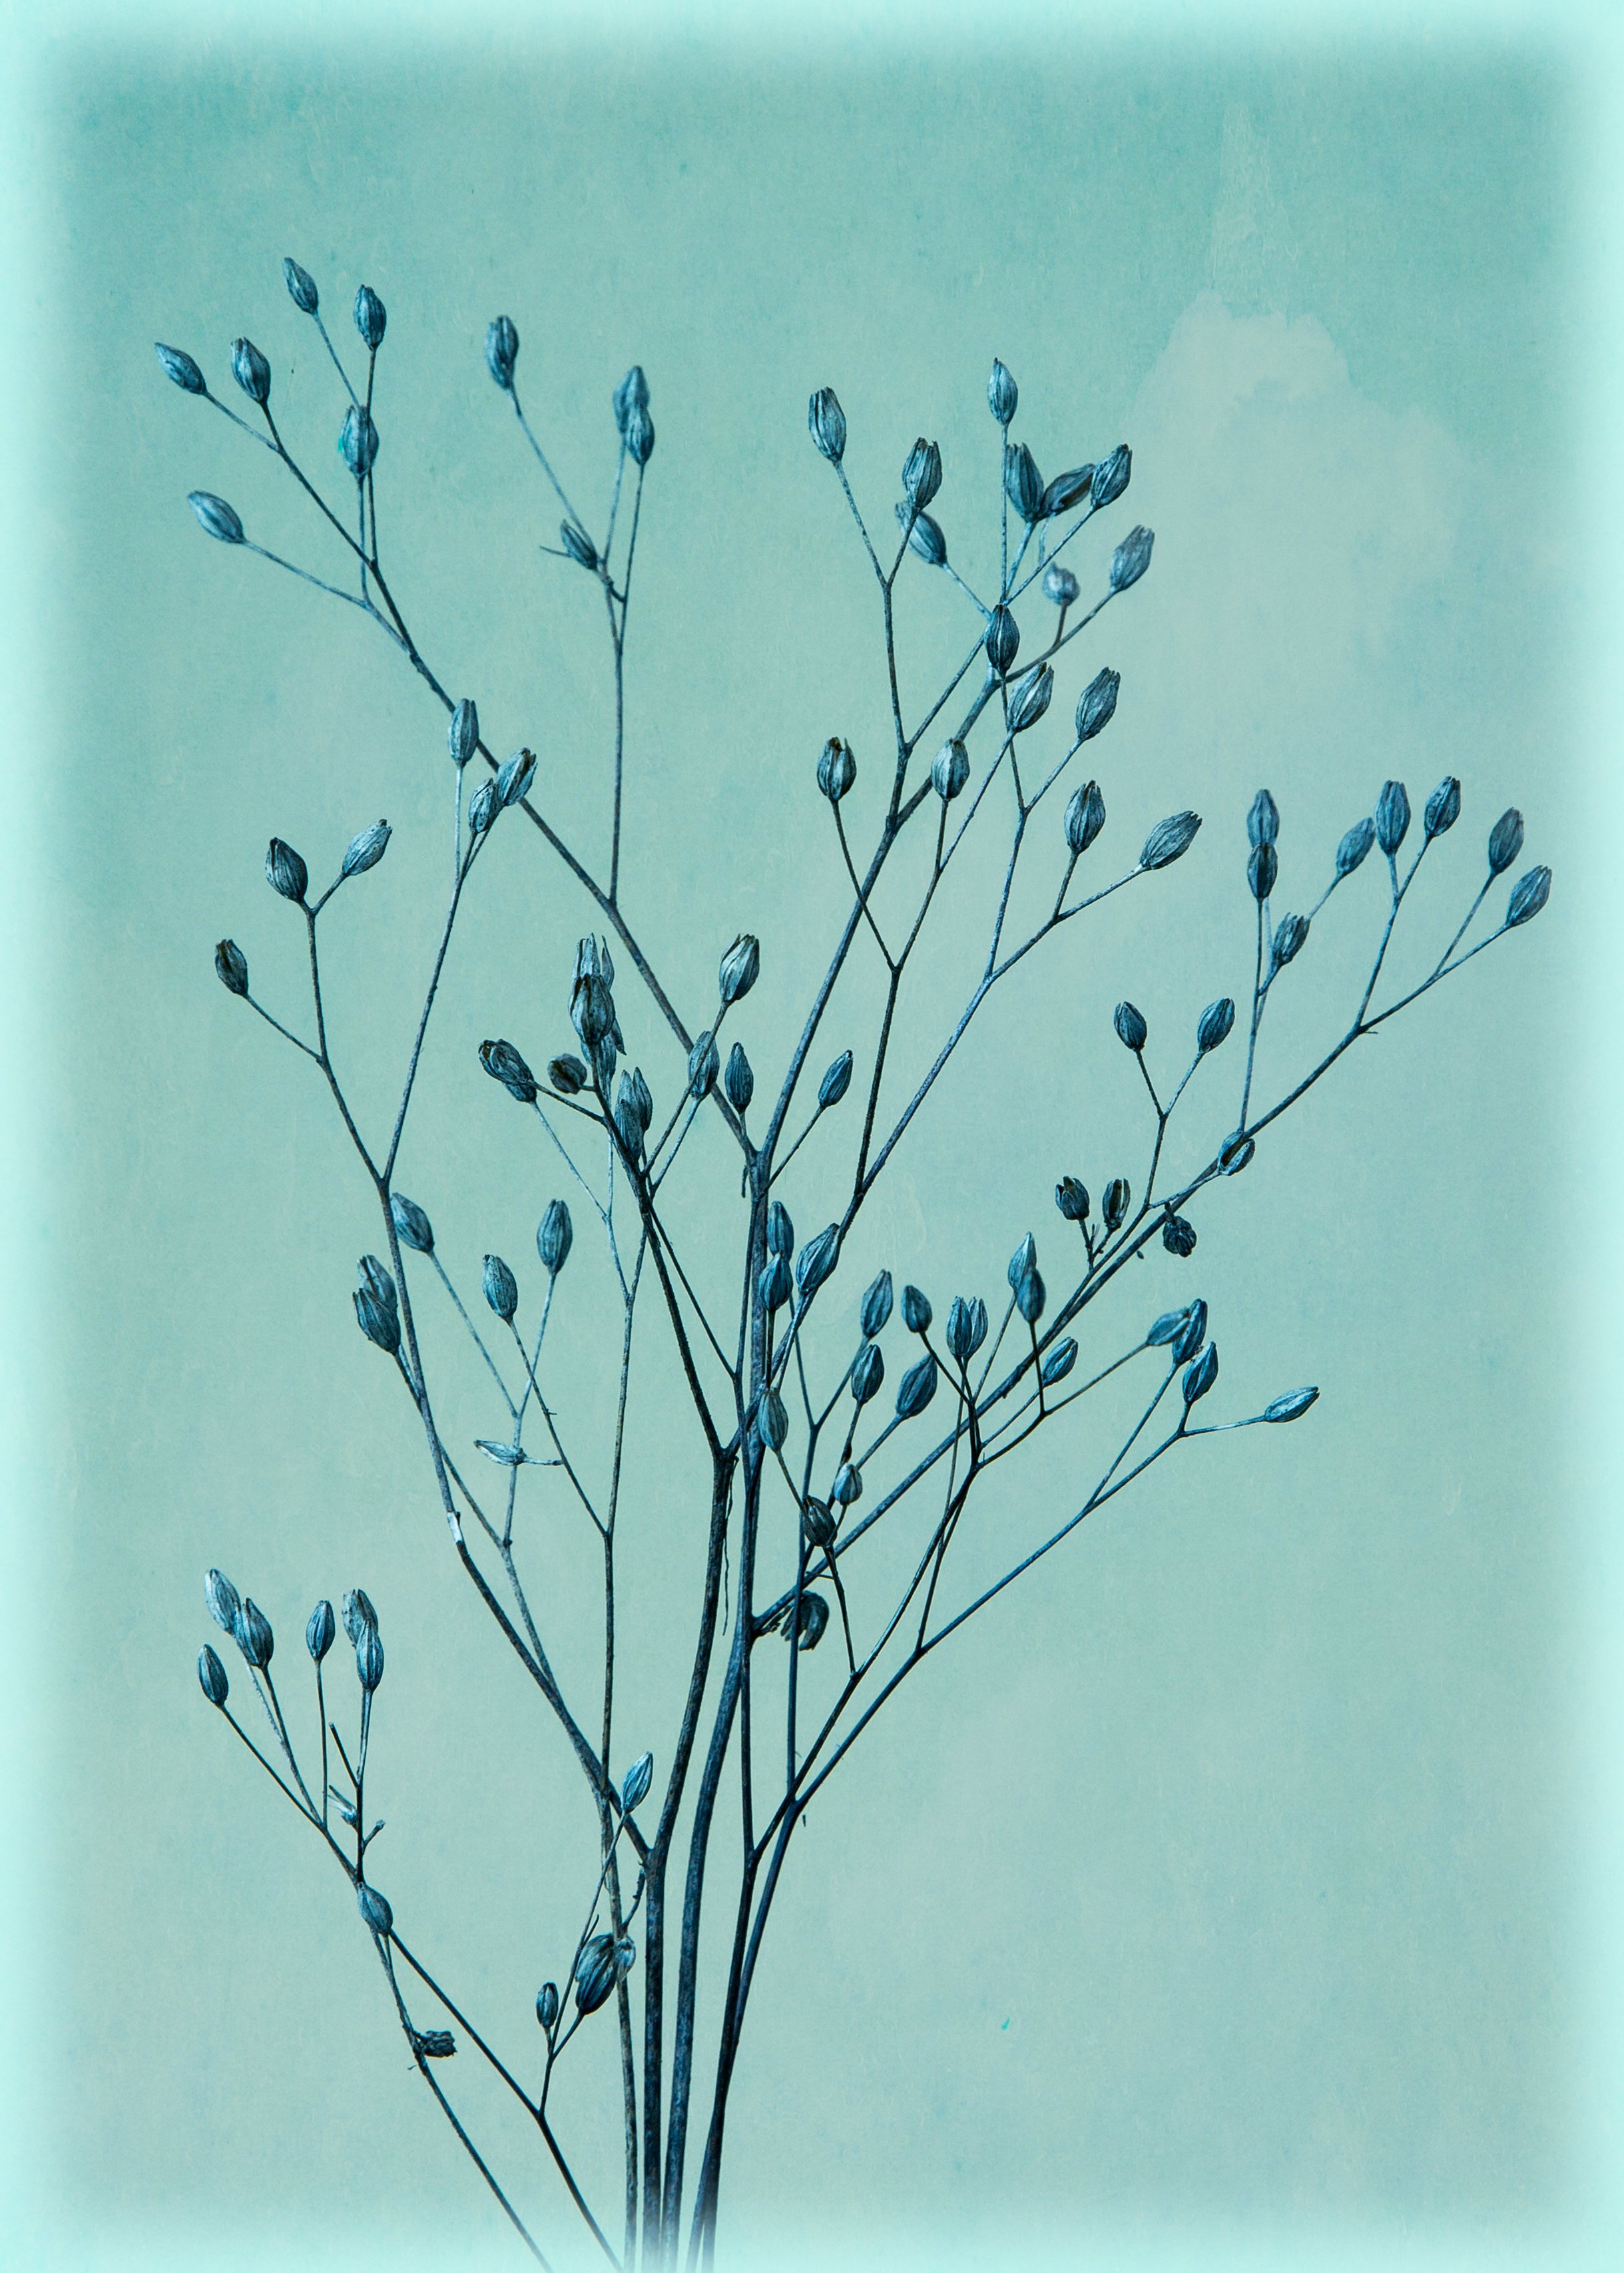
nature, branch, plant, texture, leaf, seed, flower, macro, blue, dried, material, twig, weed, art, aqua, sketch, drawing, processed